Answer in natural language. Which object is closer to the camera taking this photo, blue and white striped wooden bed or Doorway? Choose between the following options: blue and white striped wooden bed or Doorway
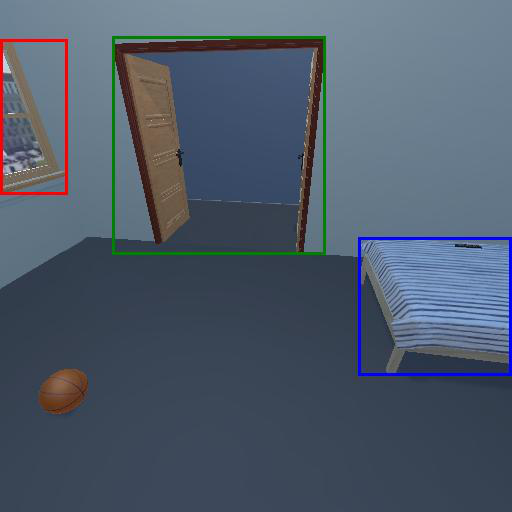
<answer>blue and white striped wooden bed</answer>